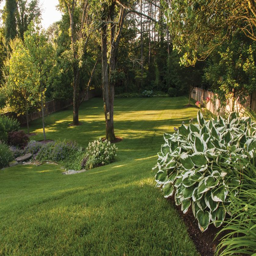
the garden slopes down to a rolling lawn .